IFK Eskilstuna

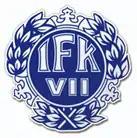

Idrottsföreningen Kamraterna Eskilstuna, commonly known as IFK Eskilstuna, or, especially earlier, Eskilstuna-Kamraterna, is a Swedish football club located in Eskilstuna, Södermanland County. In their early seasons, IFK played in Allsvenskan, the top division of the Swedish football league, but now plays in Division 3, the fifth tier of Swedish football. IFK Eskilstuna are affiliated with the Södermanlands Fotbollförbund.